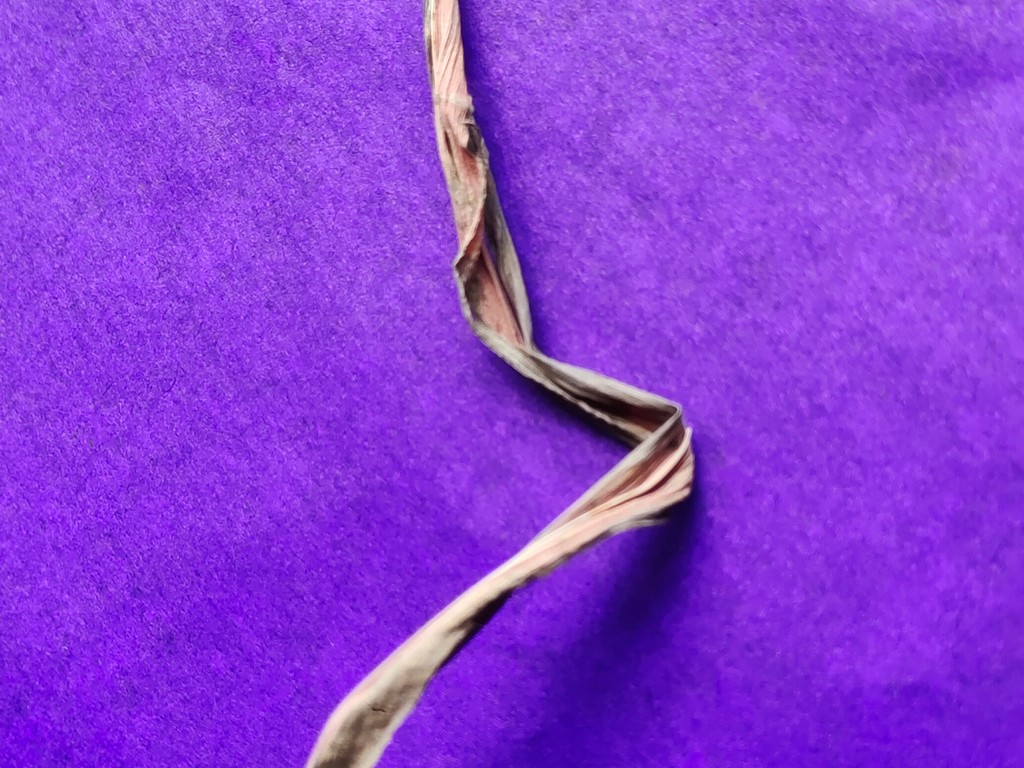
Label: Dried